Warner & Swasey Company

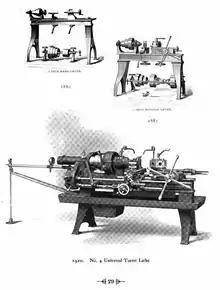
A selection of turret lathe models between 1880 and 1920.

Warner & Swasey was one of the premier brands in heavy turret lathes between the 1910s and 1960s. Its chief competitors in this market segment included Jones & Lamson (Springfield, VT, USA), Gisholt (Madison, WI, USA), and Alfred Herbert Ltd (Coventry, UK).